Crain's Chicago Business

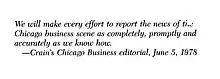
Crain's Chicago Business editorial, June 5, 1978

Then came the break that stunningly and permanently reversed "Crain's" fortunes. "A young Sears public relations man named Wiley Brooks came to see Rance on a job interview," Yahn said. "He wanted to be "CCB" managing editor [a slot that would open up according to plans when Dan Miller replaced Yahn as editor]. Brooks told Rance that our earlier article about Sears's ad cuts was true, that he had the proof, and that there was to be a massive reorganization of the company."